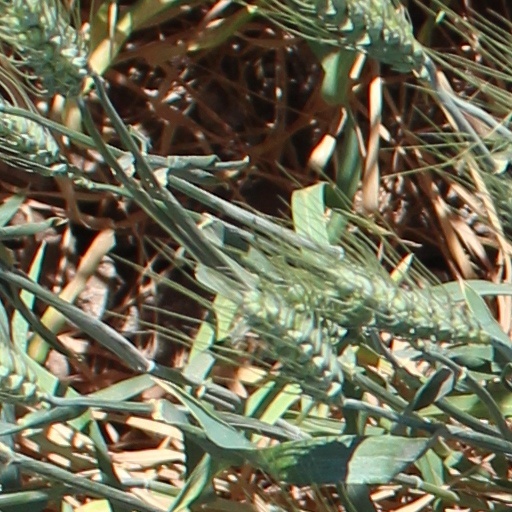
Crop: wheat